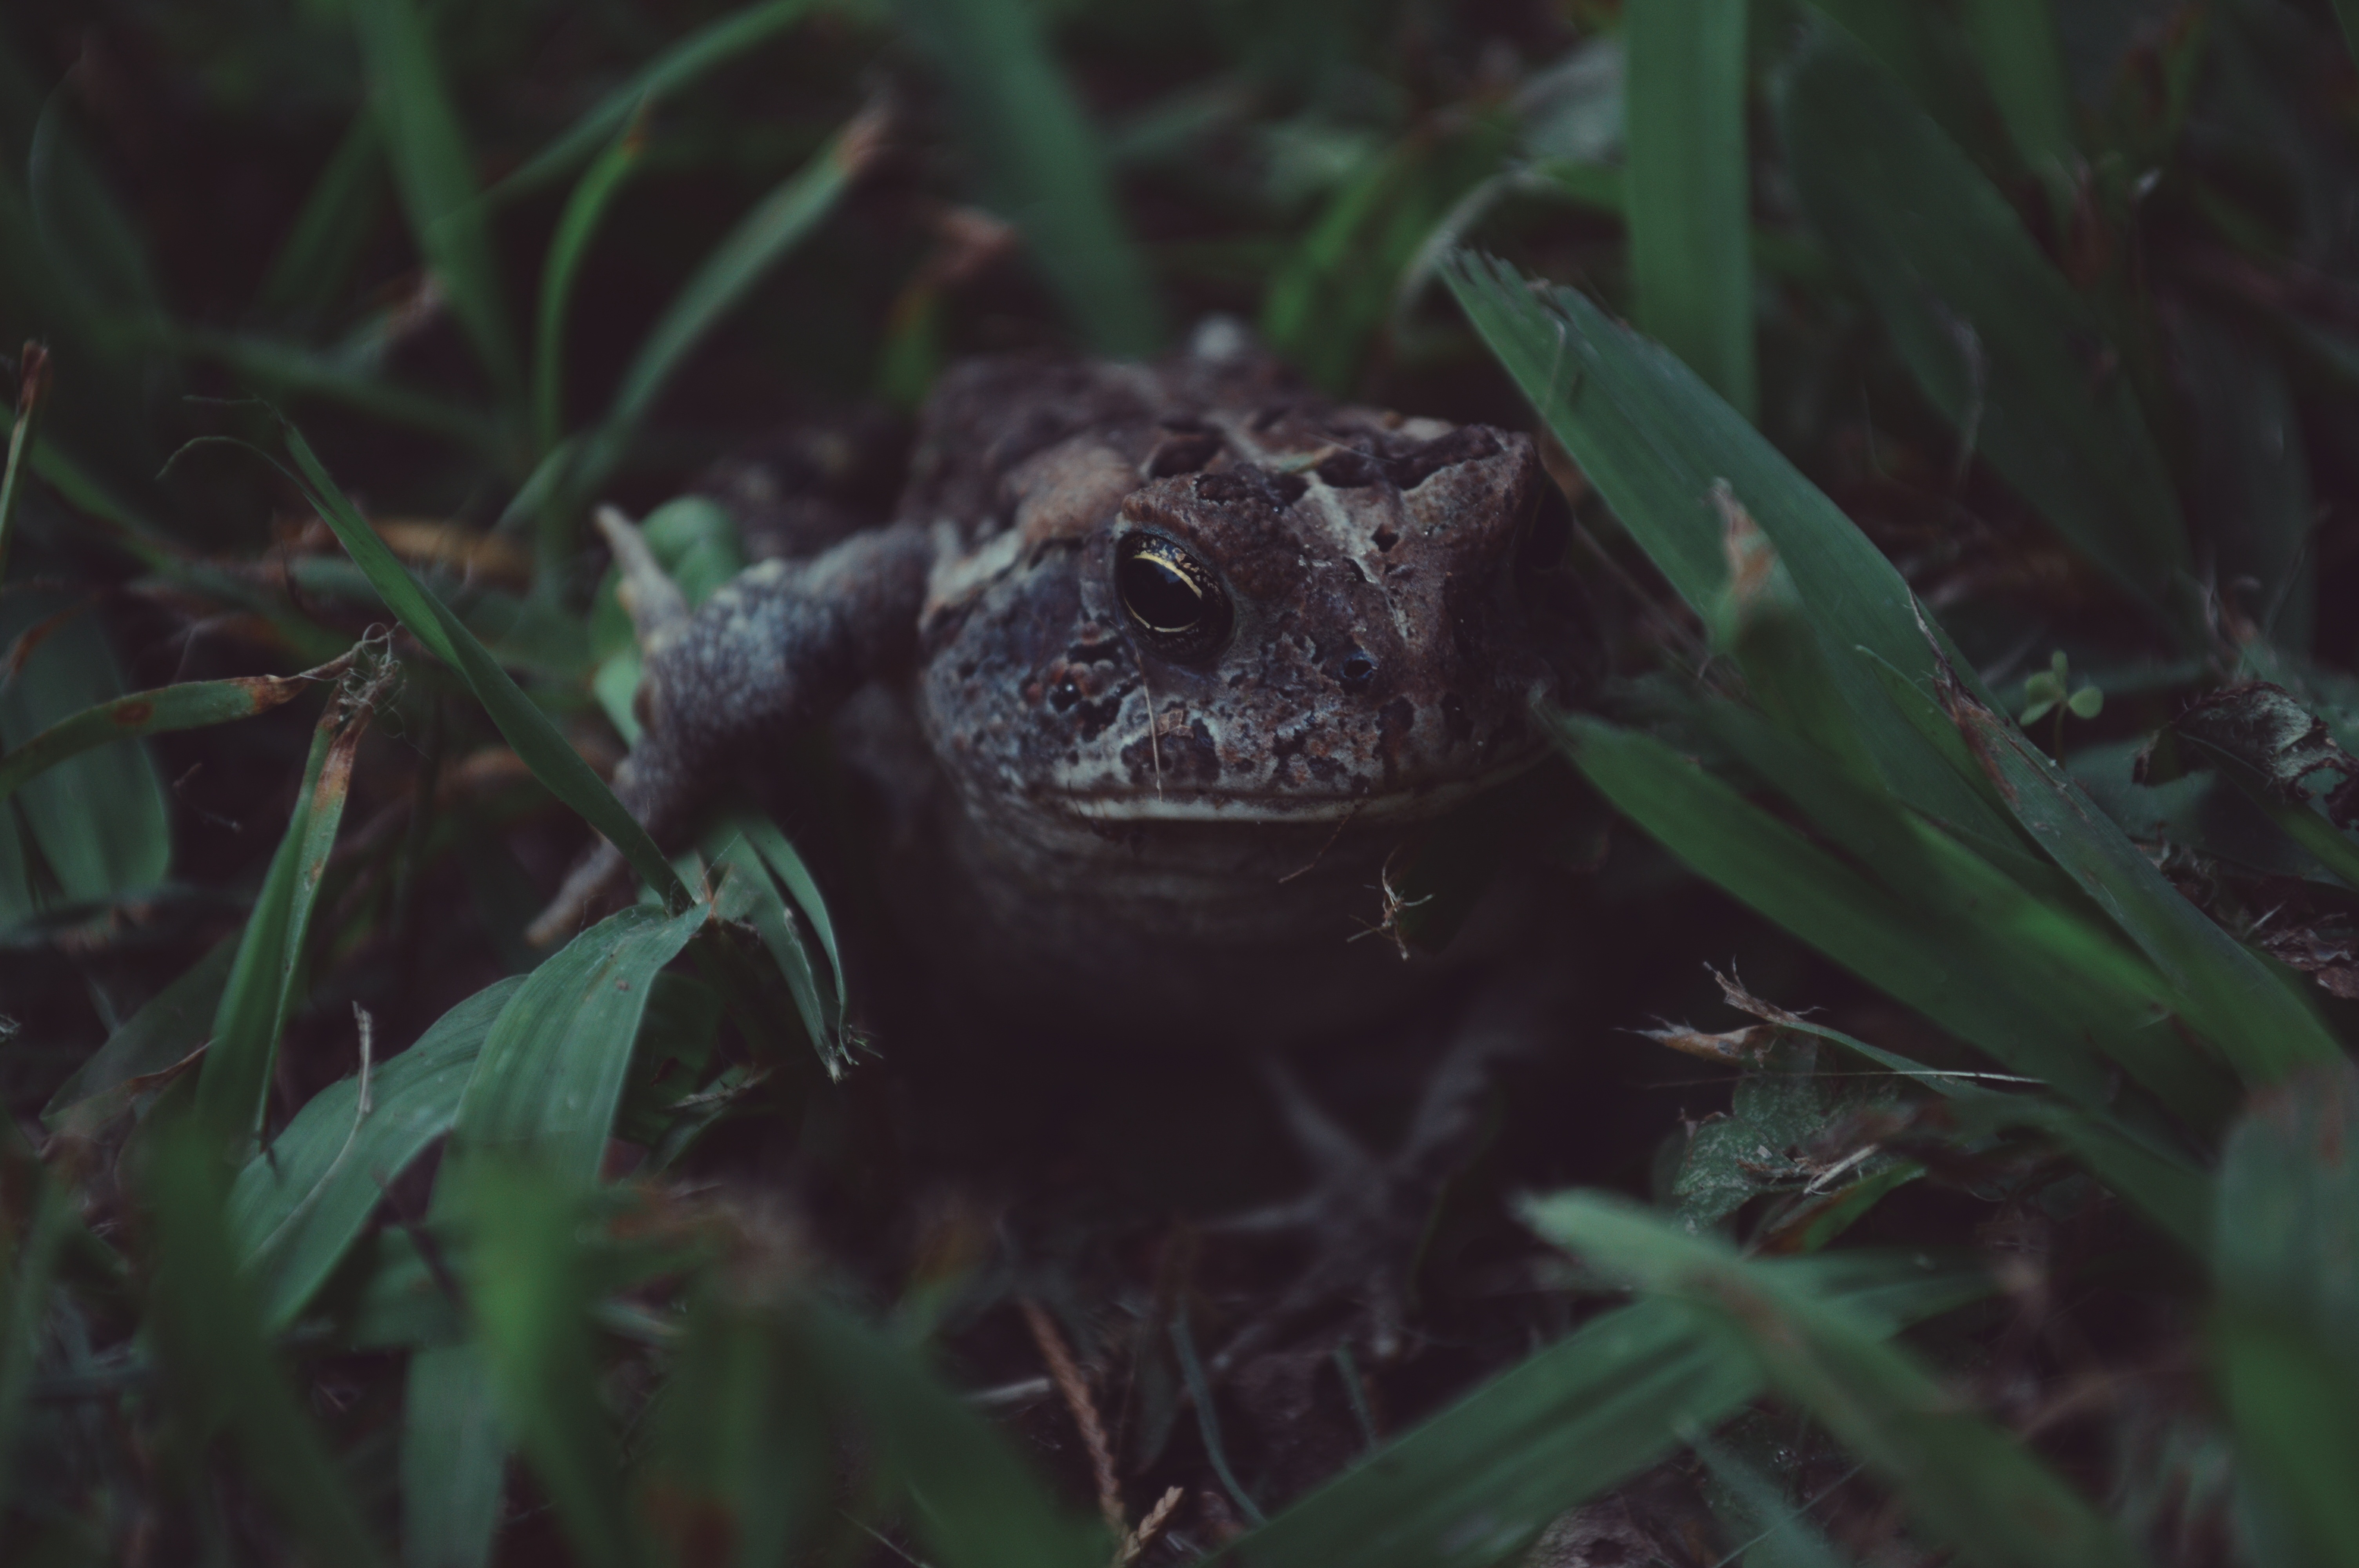
wildlife, green, jungle, frog, reptile, amphibian, fauna, vertebrate, common snapping turtle